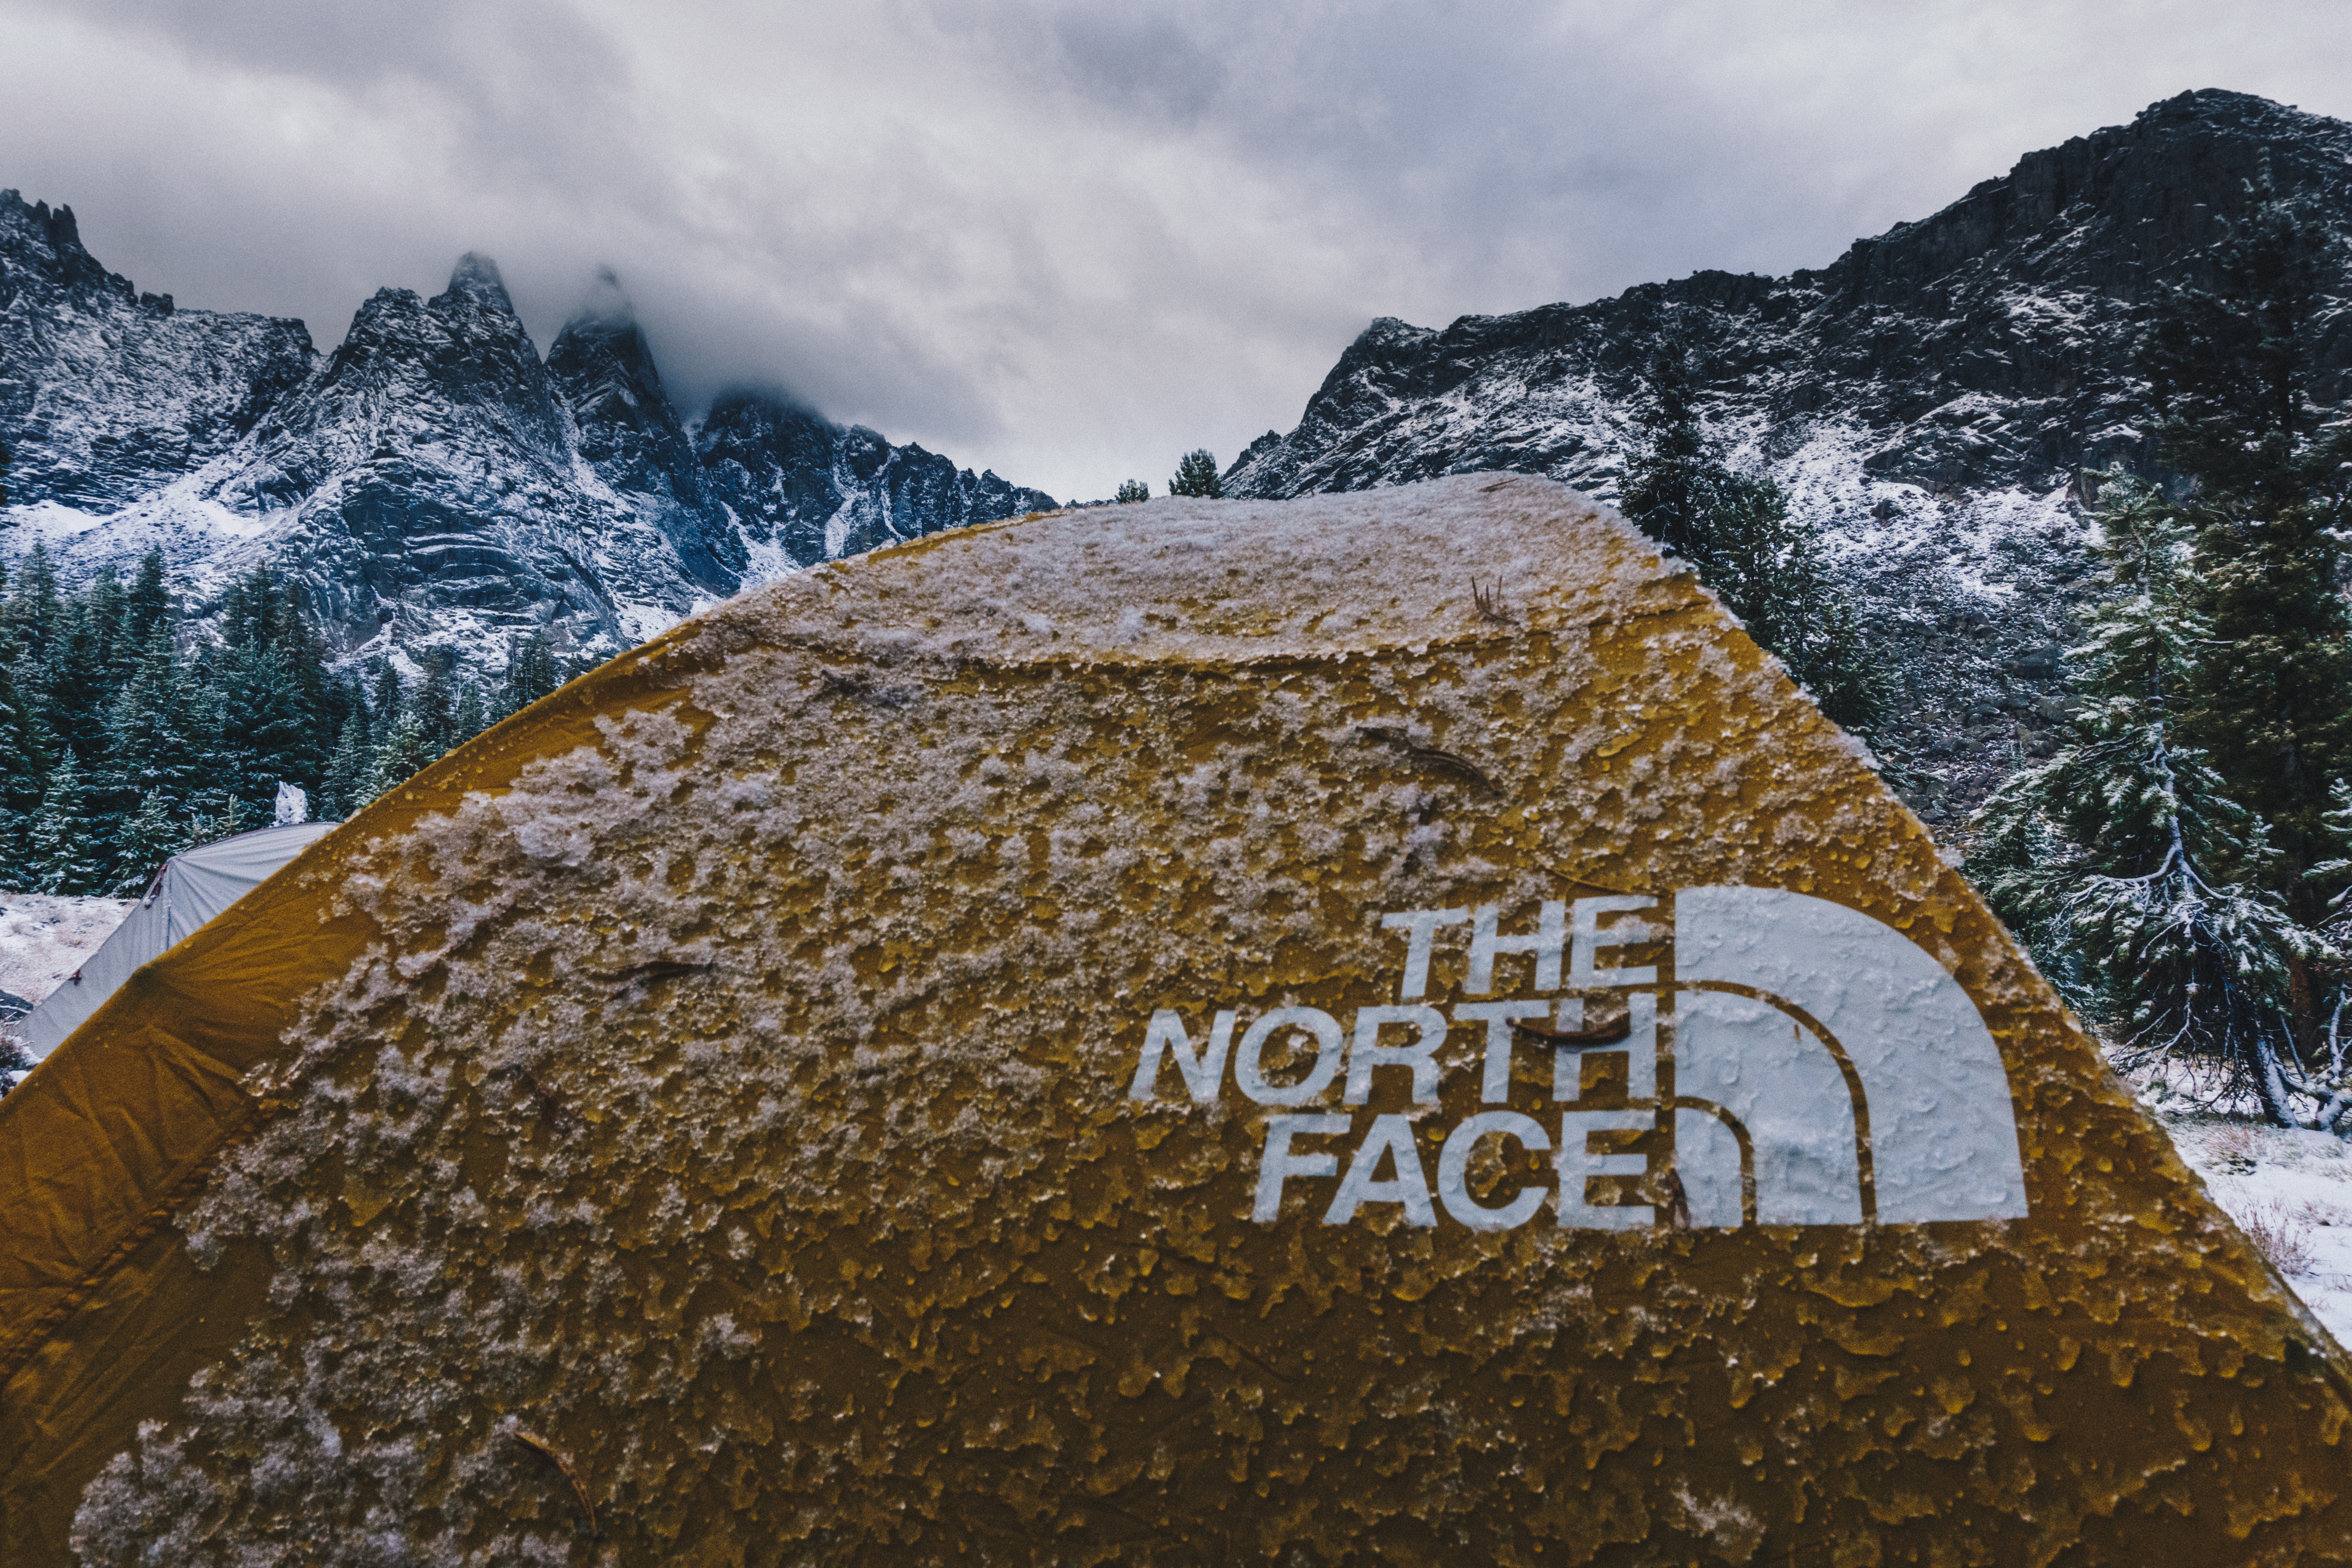
landscape, rock, mountain, snow, winter, mountain range, weather, season, ridge, summit, geology, mountainous landforms